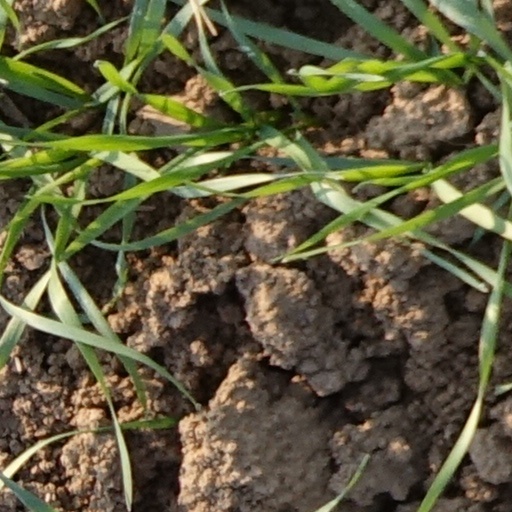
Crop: wheat